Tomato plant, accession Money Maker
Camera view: bottom (45 deg); turntable rotation: 60 degrees
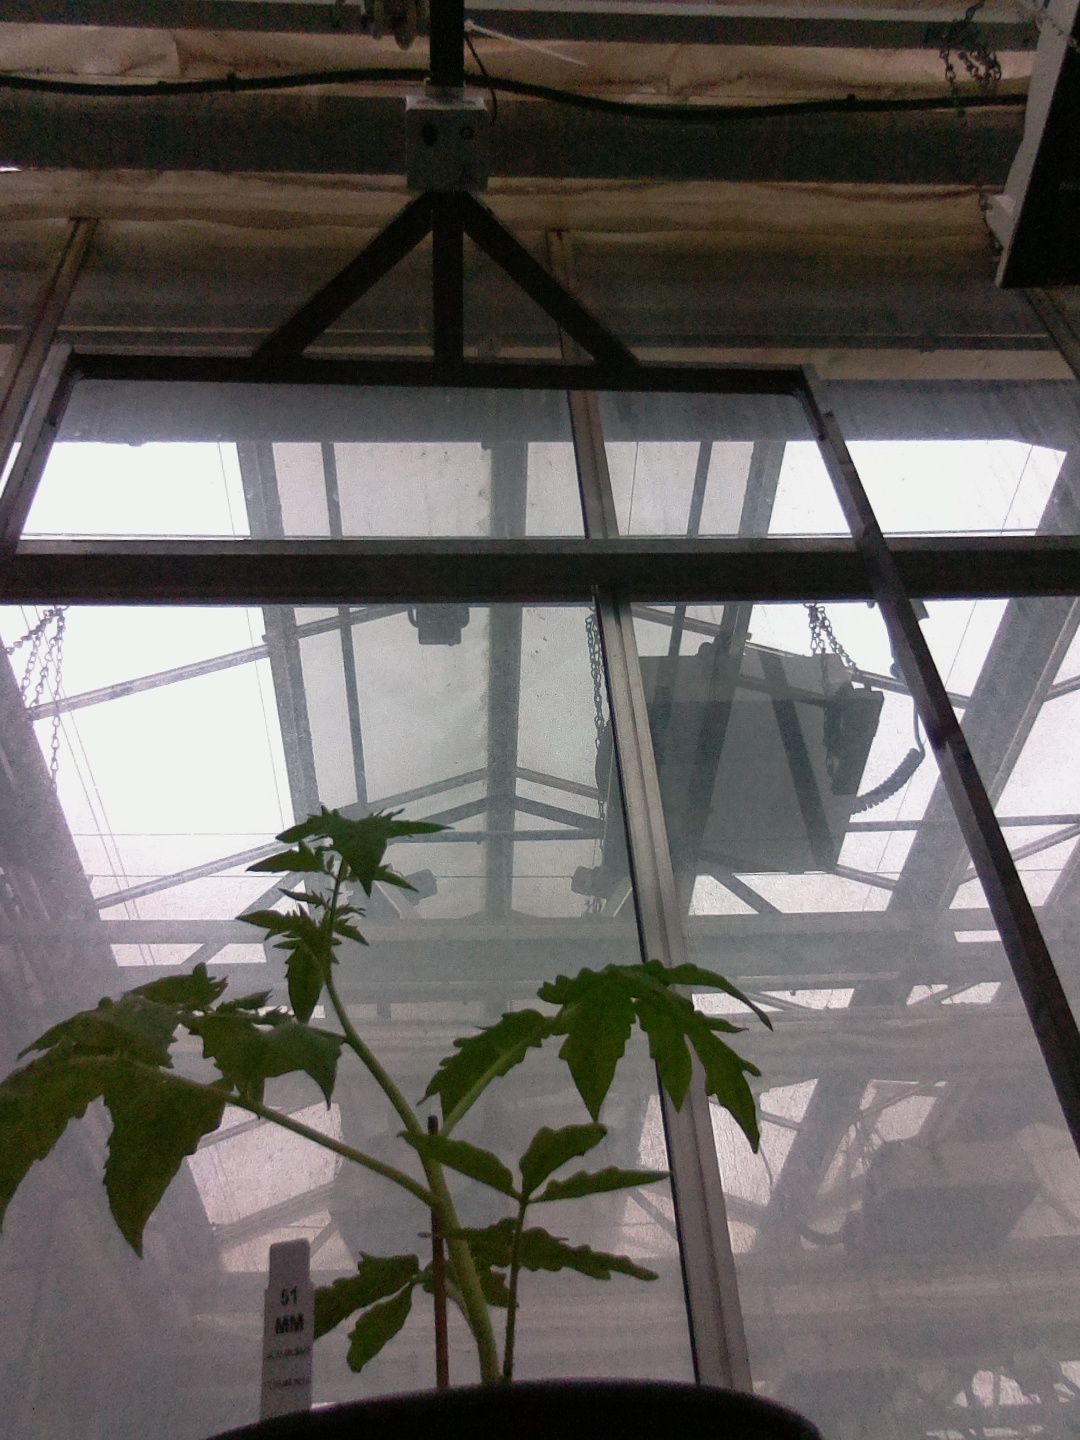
BBCH growth stage 13: 6 of true leaves visible